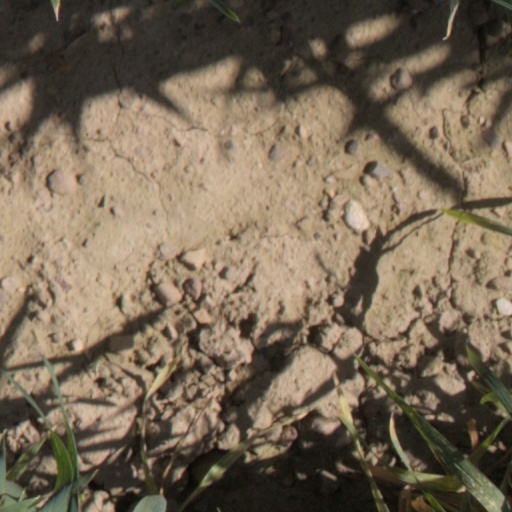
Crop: wheat